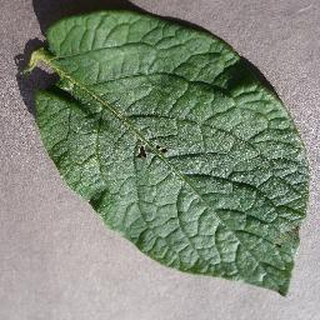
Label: healthy_potato